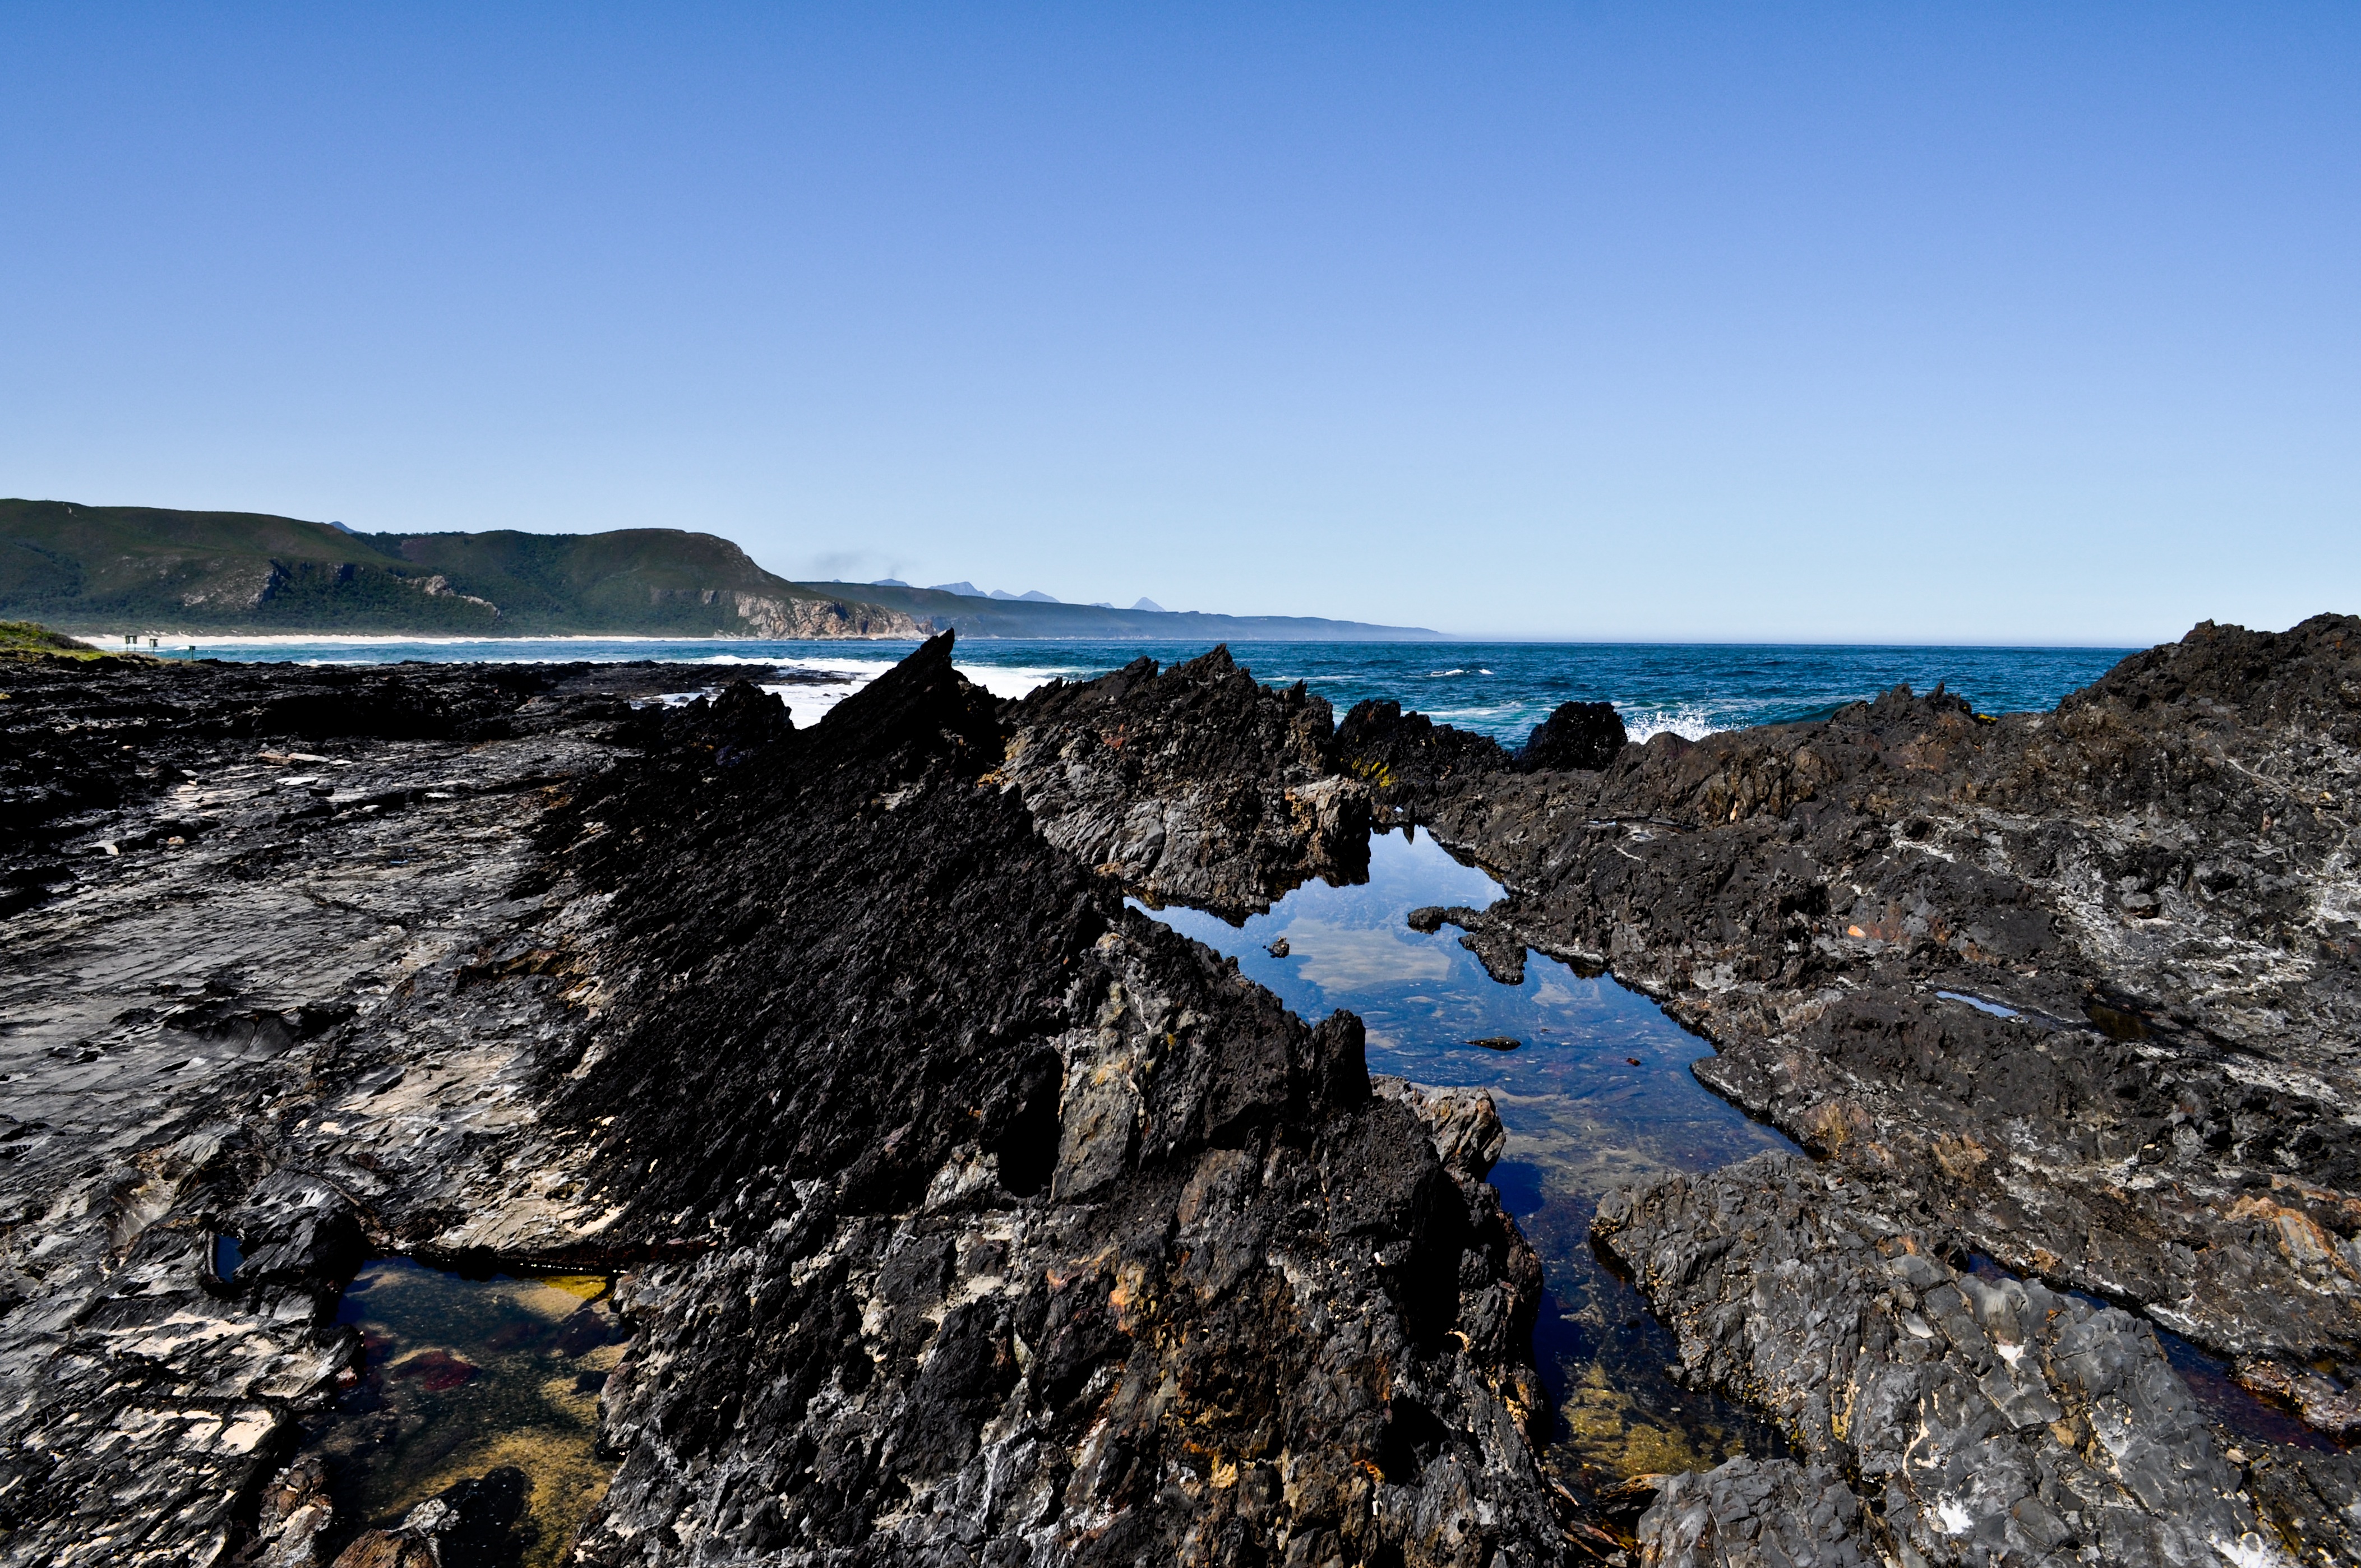
beach, landscape, sea, coast, water, rock, ocean, mountain, shore, wave, cliff, cove, bay, terrain, material, body of water, geology, cape, landform, geographical feature